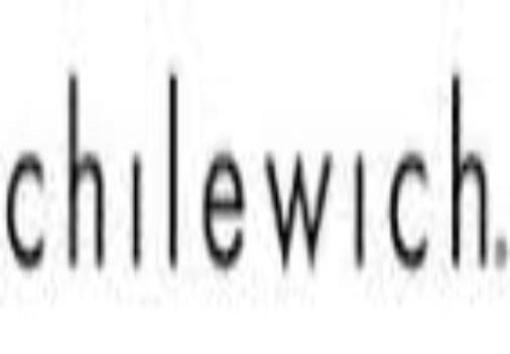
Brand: chilewich
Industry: Clothes